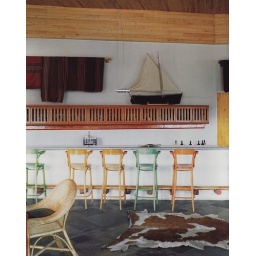
model ship in bar